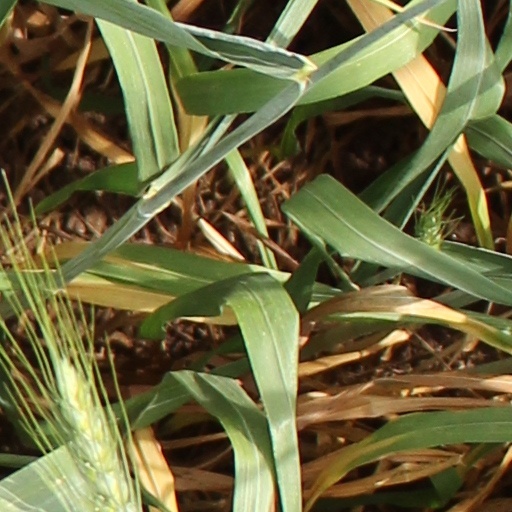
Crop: wheat